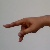
The image shows a hand gesture representing the letter 'P' in Indian Sign Language.